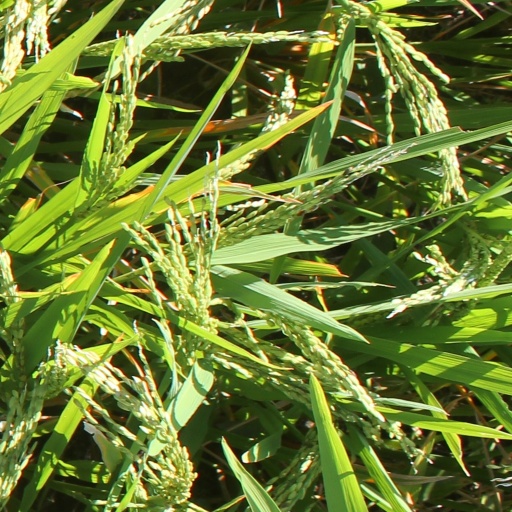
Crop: rice